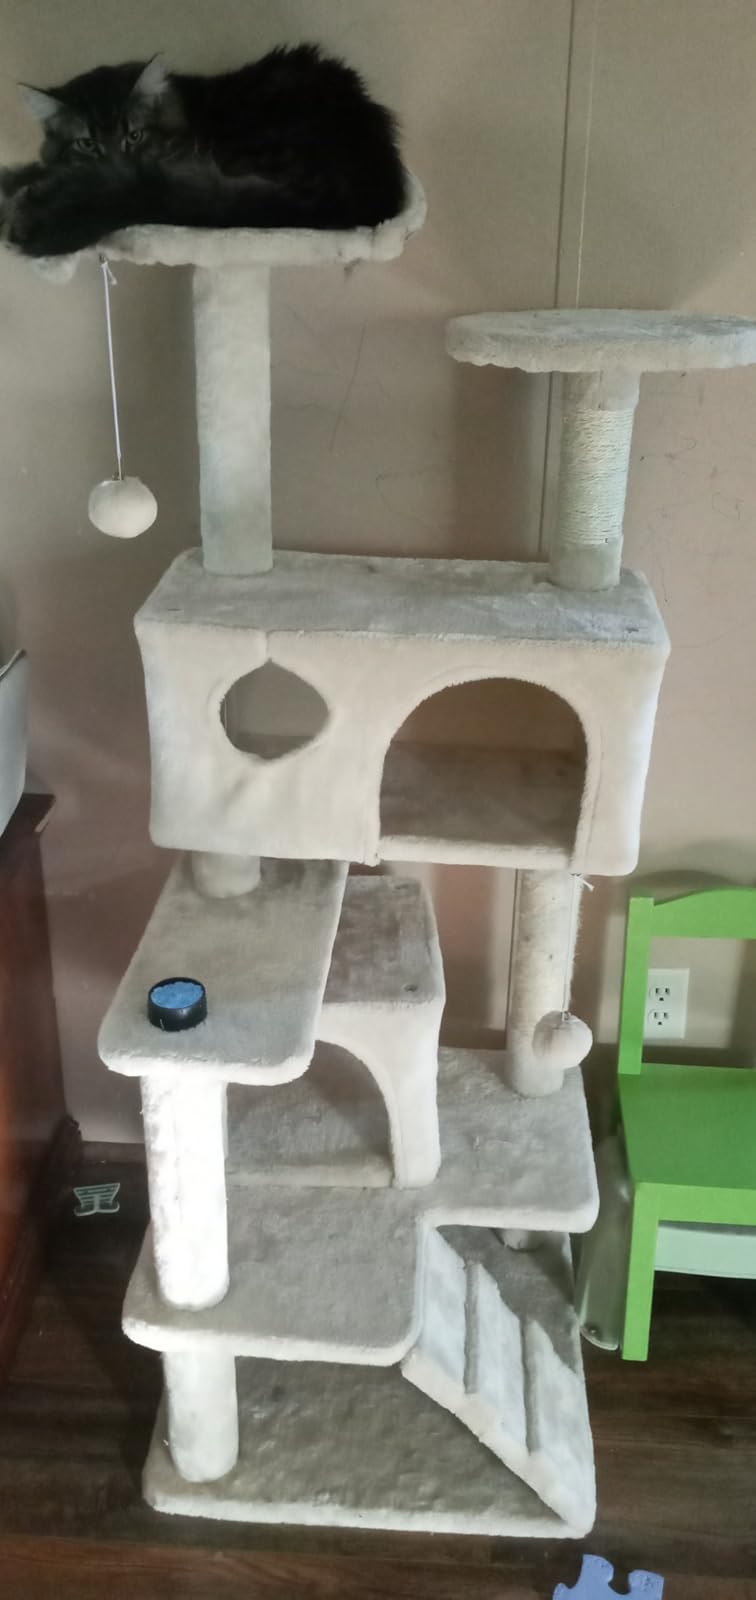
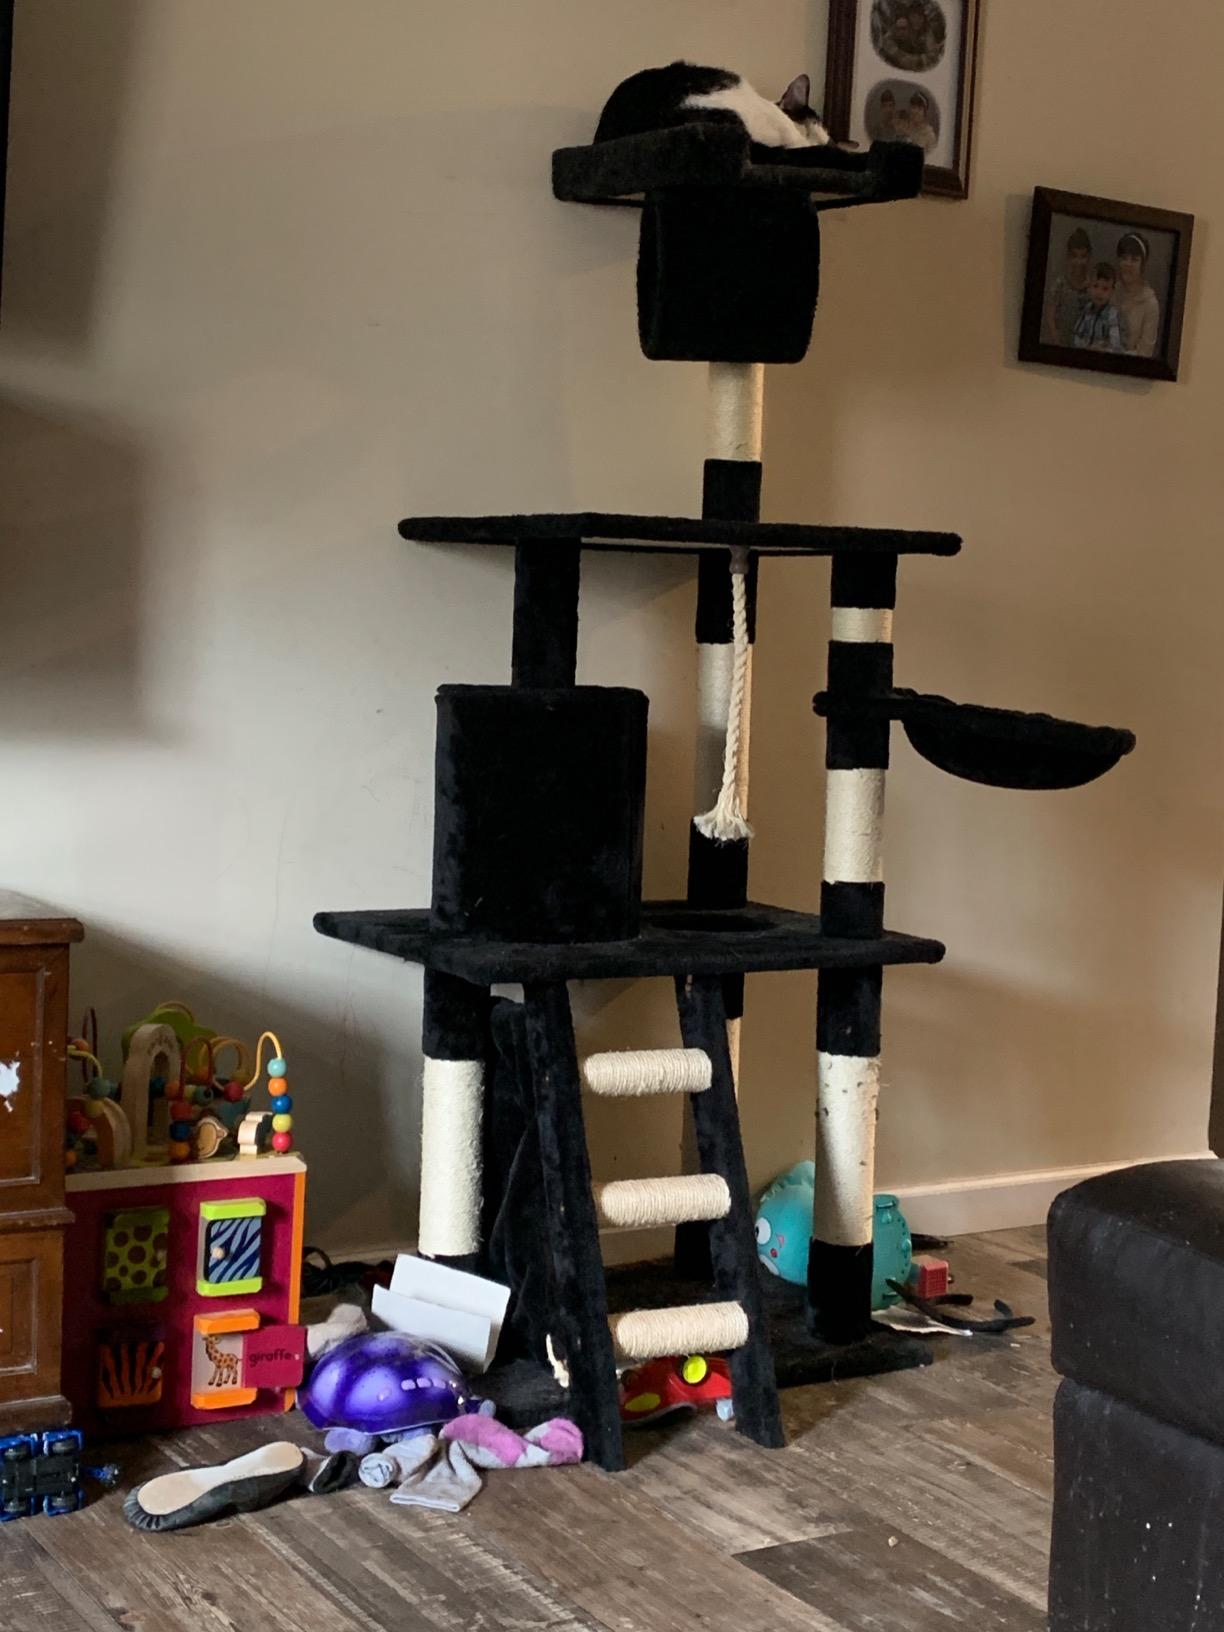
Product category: items_cat tree
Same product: no